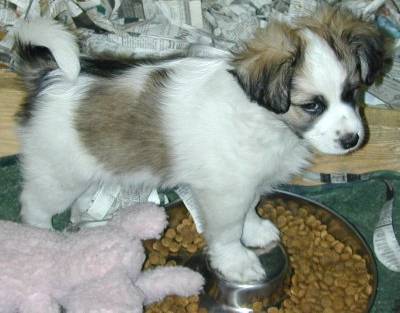
Label: dog